Chicago by Night

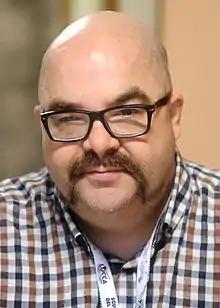
2015 photograph of Mark Rein-Hagen

The first edition of "Chicago by Night" was developed by Mark Rein-Hagen, the designer of "Vampire: The Masquerade", and Andrew Greenberg, the "Vampire: The Masquerade" line developer at the time. Rein-Hagen also wrote the introduction for the supplement; Greenberg wrote the history chapter, and co-wrote the chapter on the characters with Stewart Wieck, and the chapter on encounters with Josh Timbrook, Travis Lamar Williams, and Chris McDonough. The geography chapter was written by Steve Crow, with maps by McDonough, Rob Dixon, and Margaux Schaffer; other artists include Tim Bradstreet, Josh Timbrook, Richard Thomas, Ron Spencer, and Craig Cartwright, and cover artist Clark Mitchell. Crow describes the cover art by an uncredited Mitchell as "a 'Watchman'-like shot [...] of a vampire plunging to his death from a skyscraper window." Several of the vampire characters appearing in the first edition were based on characters from Upton Sinclair's novel "The Jungle" (1906).